Eduardo Riedel

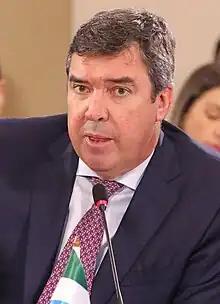
Riedel at the XIV Meeting of the National Forum of Governors in Brasilia.

Eduardo Corrêa Riedel (born July 5, 1969) is a Brazilian politician who is the 12th and current Governor of Mato Grosso do Sul. A member of the Brazilian Social Democracy Party, he previously served as the 27th Secretary of State for Infrastructure and Housing in Mato Grosso do Sul from 2021 to 2022 under Government Reinaldo Azambuja and 20th Secretary of State for Government and Strategic Management of Mato Grosso do Sul from 2015 to 2021.